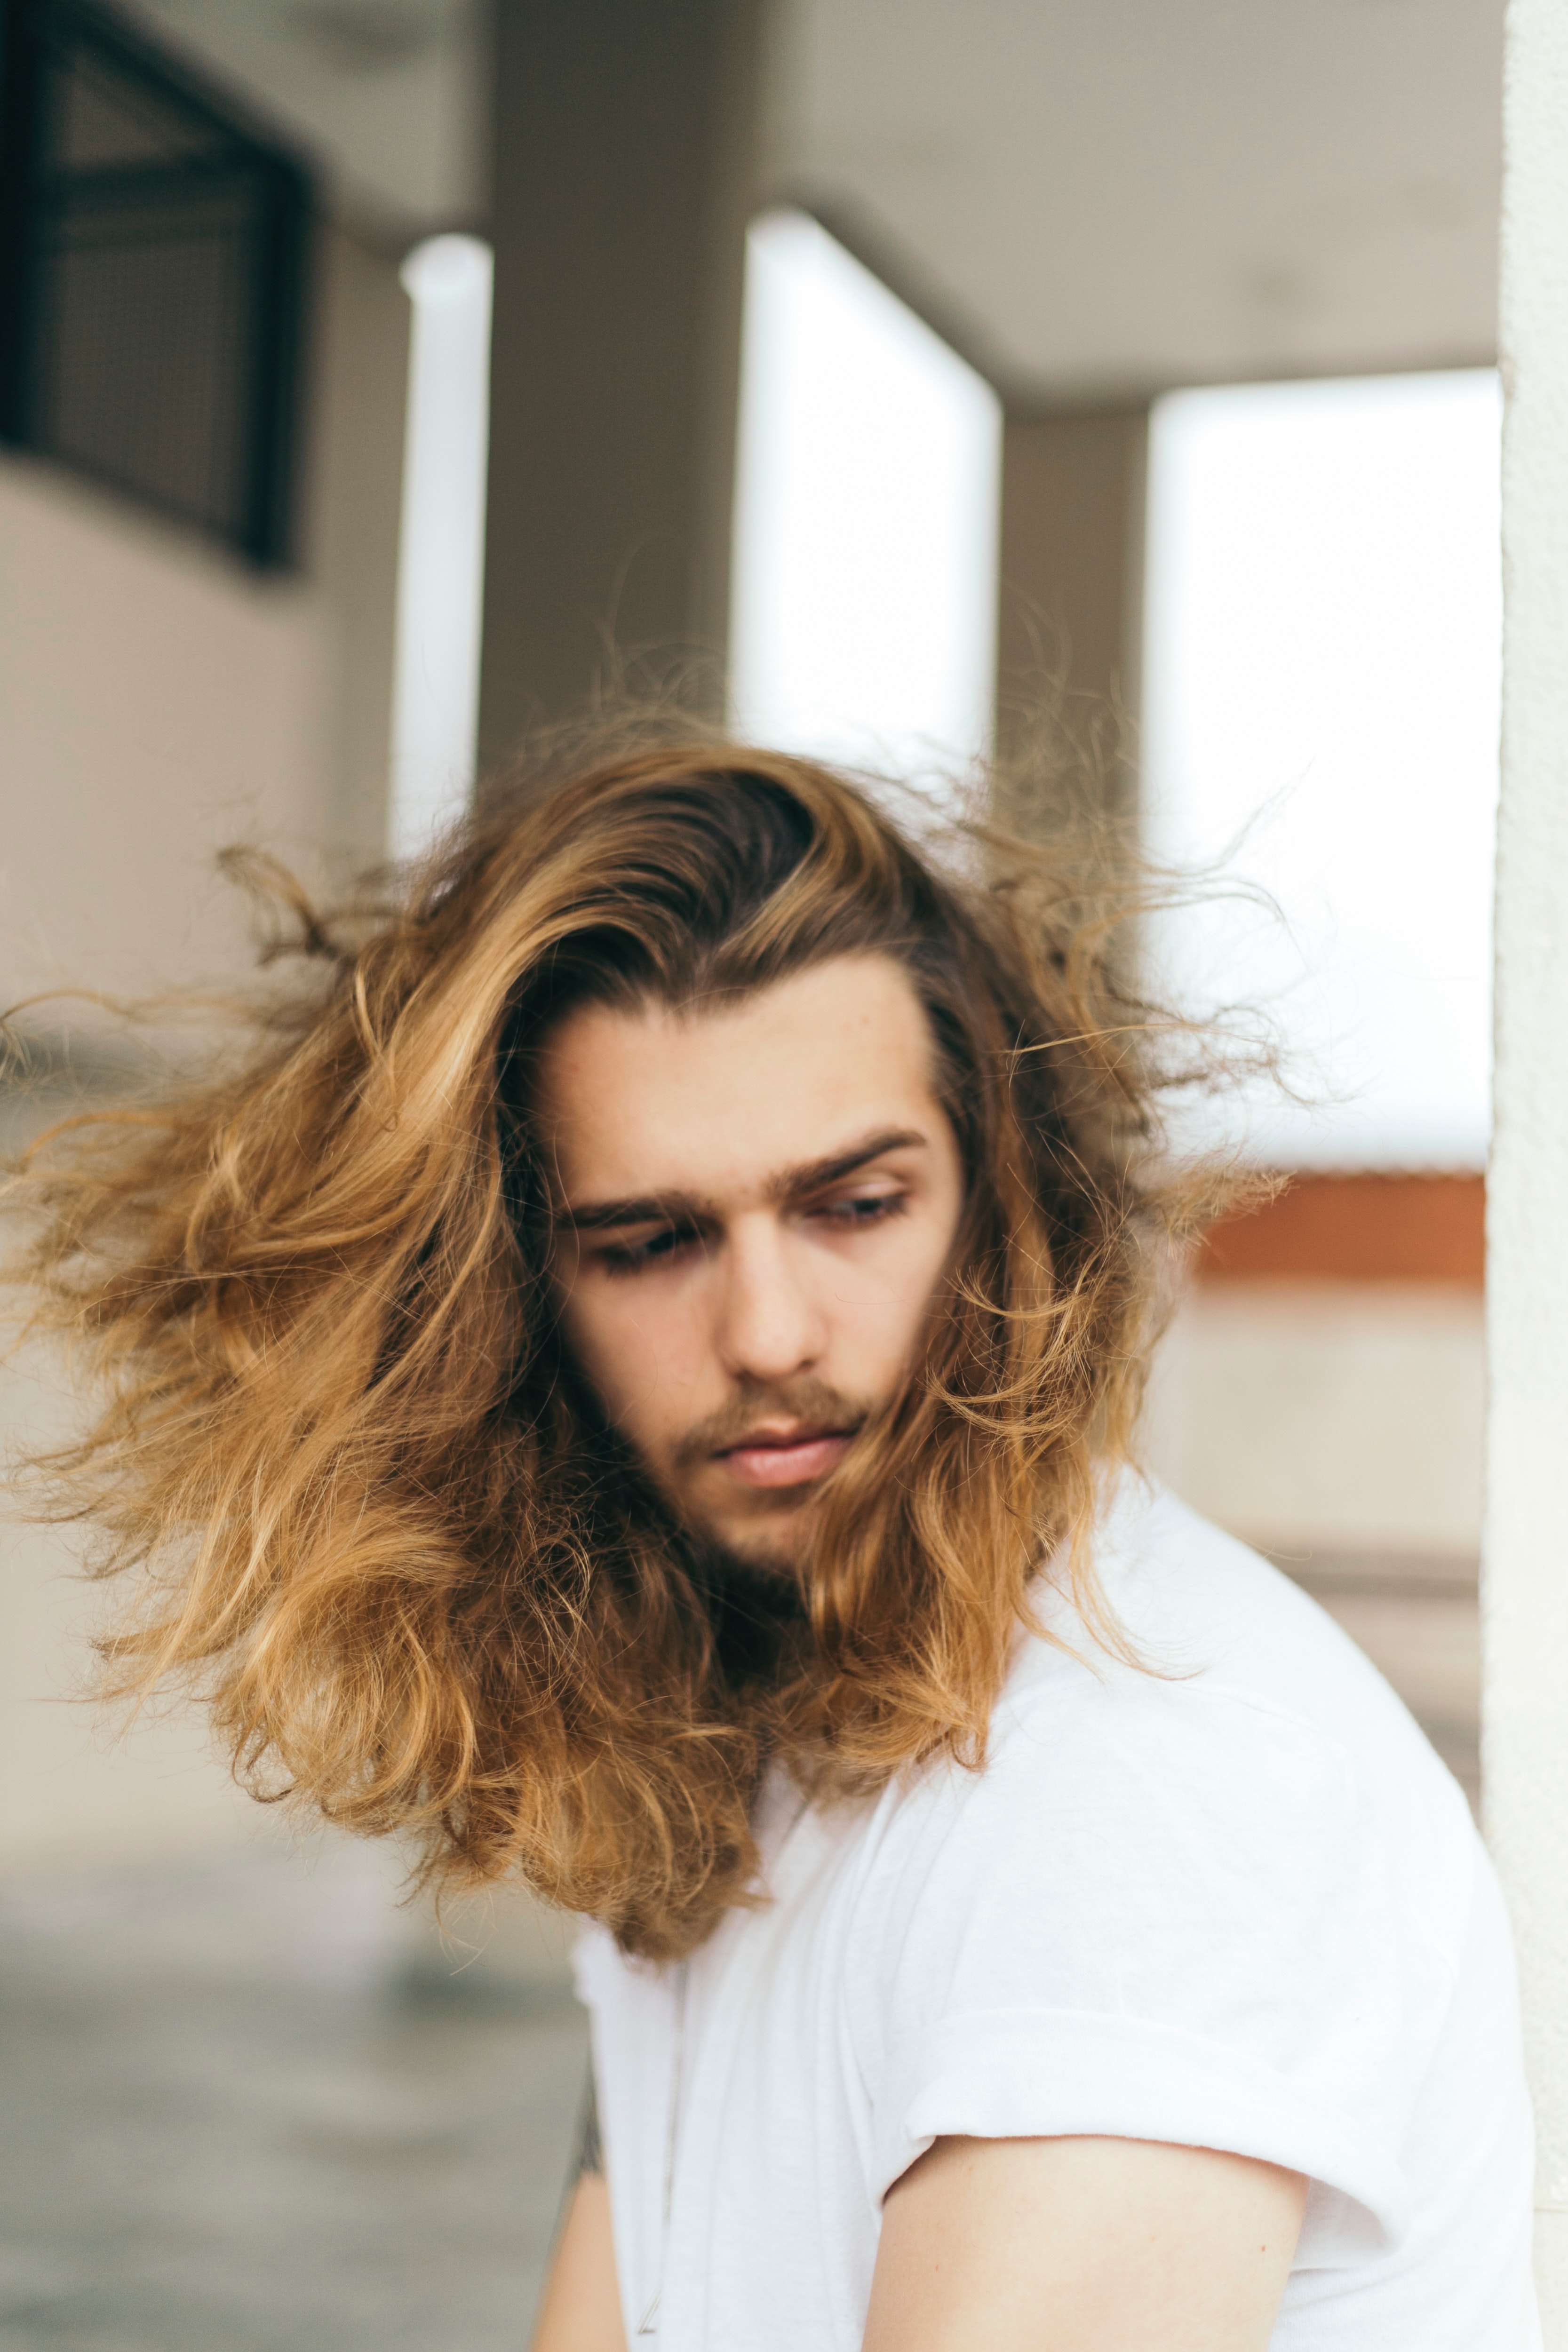
hair, face, hairstyle, long hair, beauty, eyebrow, chin, blond, brown hair, surfer hair, eye, forehead, lip, smile, hair coloring, photography, photo shoot, jaw, model, sunlight, facial hair, beard, portrait photography